Bob Shane

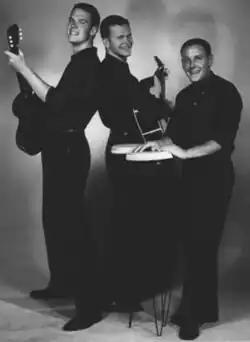
The Kingston Trio's original lineup: Dave Guard, Bob Shane, Nick Reynolds

Following graduation in 1952, Shane attended Menlo College in Menlo Park, California, while Guard matriculated at nearby Stanford University. At Menlo, Shane met and became fast friends with Nick Reynolds, originally from the San Diego area and also a musician and singer with a broad knowledge of folk and popular songs, due in part to Reynolds's music-loving father, a captain in the Navy. Shane introduced Reynolds to Guard, and in 1956, the three began performing together as part of an informal aggregation that could, according to Reynolds, expand to as large as six or seven members. The group went under different names, most often as "Dave Guard and the Calypsonians". They made little more than beer money and had no formal professional aspirations. Shane dropped out of college in his senior year and returned to Hawaii to work in the family business.